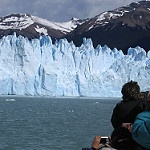
Label: glacier